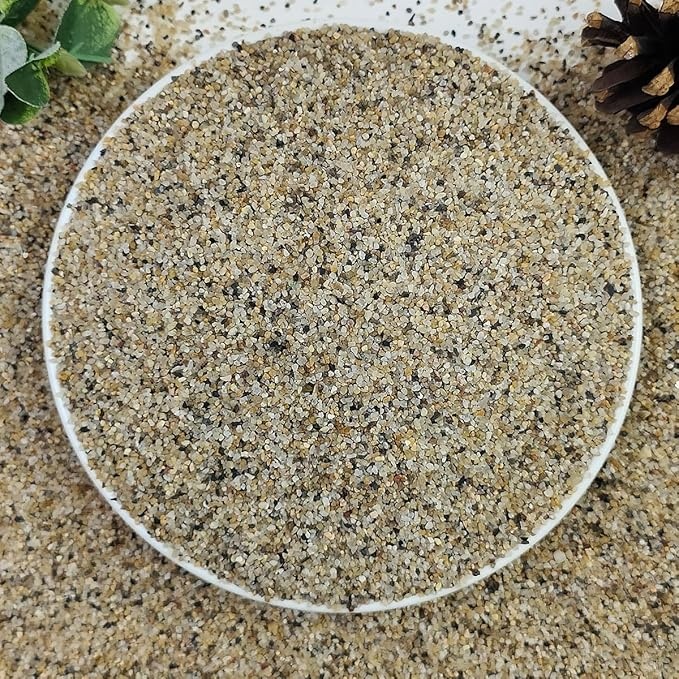
20lbs Aquarium Gravel, 1/16"(0.6-1.2mm) Natural River Rocks Succulent Cactus Pea Gravel for Plants, Fish Tank, Decorative Pebbles for Gardening, Flower Pots, Vase Fillers, Landscaping
About This Natural Aquarium Gravel: No fading natural stones are non-toxic no additional fillers, dyes, or oils, these beautiful outdoor decorative rocks are perfect for fish tank, turtle tank, aquarium, garden, and any landscaping project Safe to Fish Tank: Create a captivating focal point in your aquarium with these rocks for turtle tank. The aquariums fish tank turtle rocks are carefully selected and polished to provide a safe and comfortable environment for your aquatic pets Effects on Plants: Improve drainage for your potted plants with YISZM 20lbs rive rocks. The drainage rocks for potted plants will allow excess water to flow through the soil and prevent root rot in your precious houseplants Home Decor: Decorate your home with these polished pebbes for plants. Ideal for a variety of DIY crafts and home decor projects, the decorative polished pebbles can be used as accents in vases, candle holders, and more Outdoor Use: Transform your garden into a stunning oasis with these garden rocks. The attractive colors and textures of the 1/16" natural river rocks will add a touch of elegance to your flower beds, paths, and other areas of your garden
Brand: YISZM-ForYourNaturalLife
Category: Animals & Pet Supplies > Pet Supplies > Fish & Aquatic Supplies > Aquarium Gravel & Substrates > Gravel